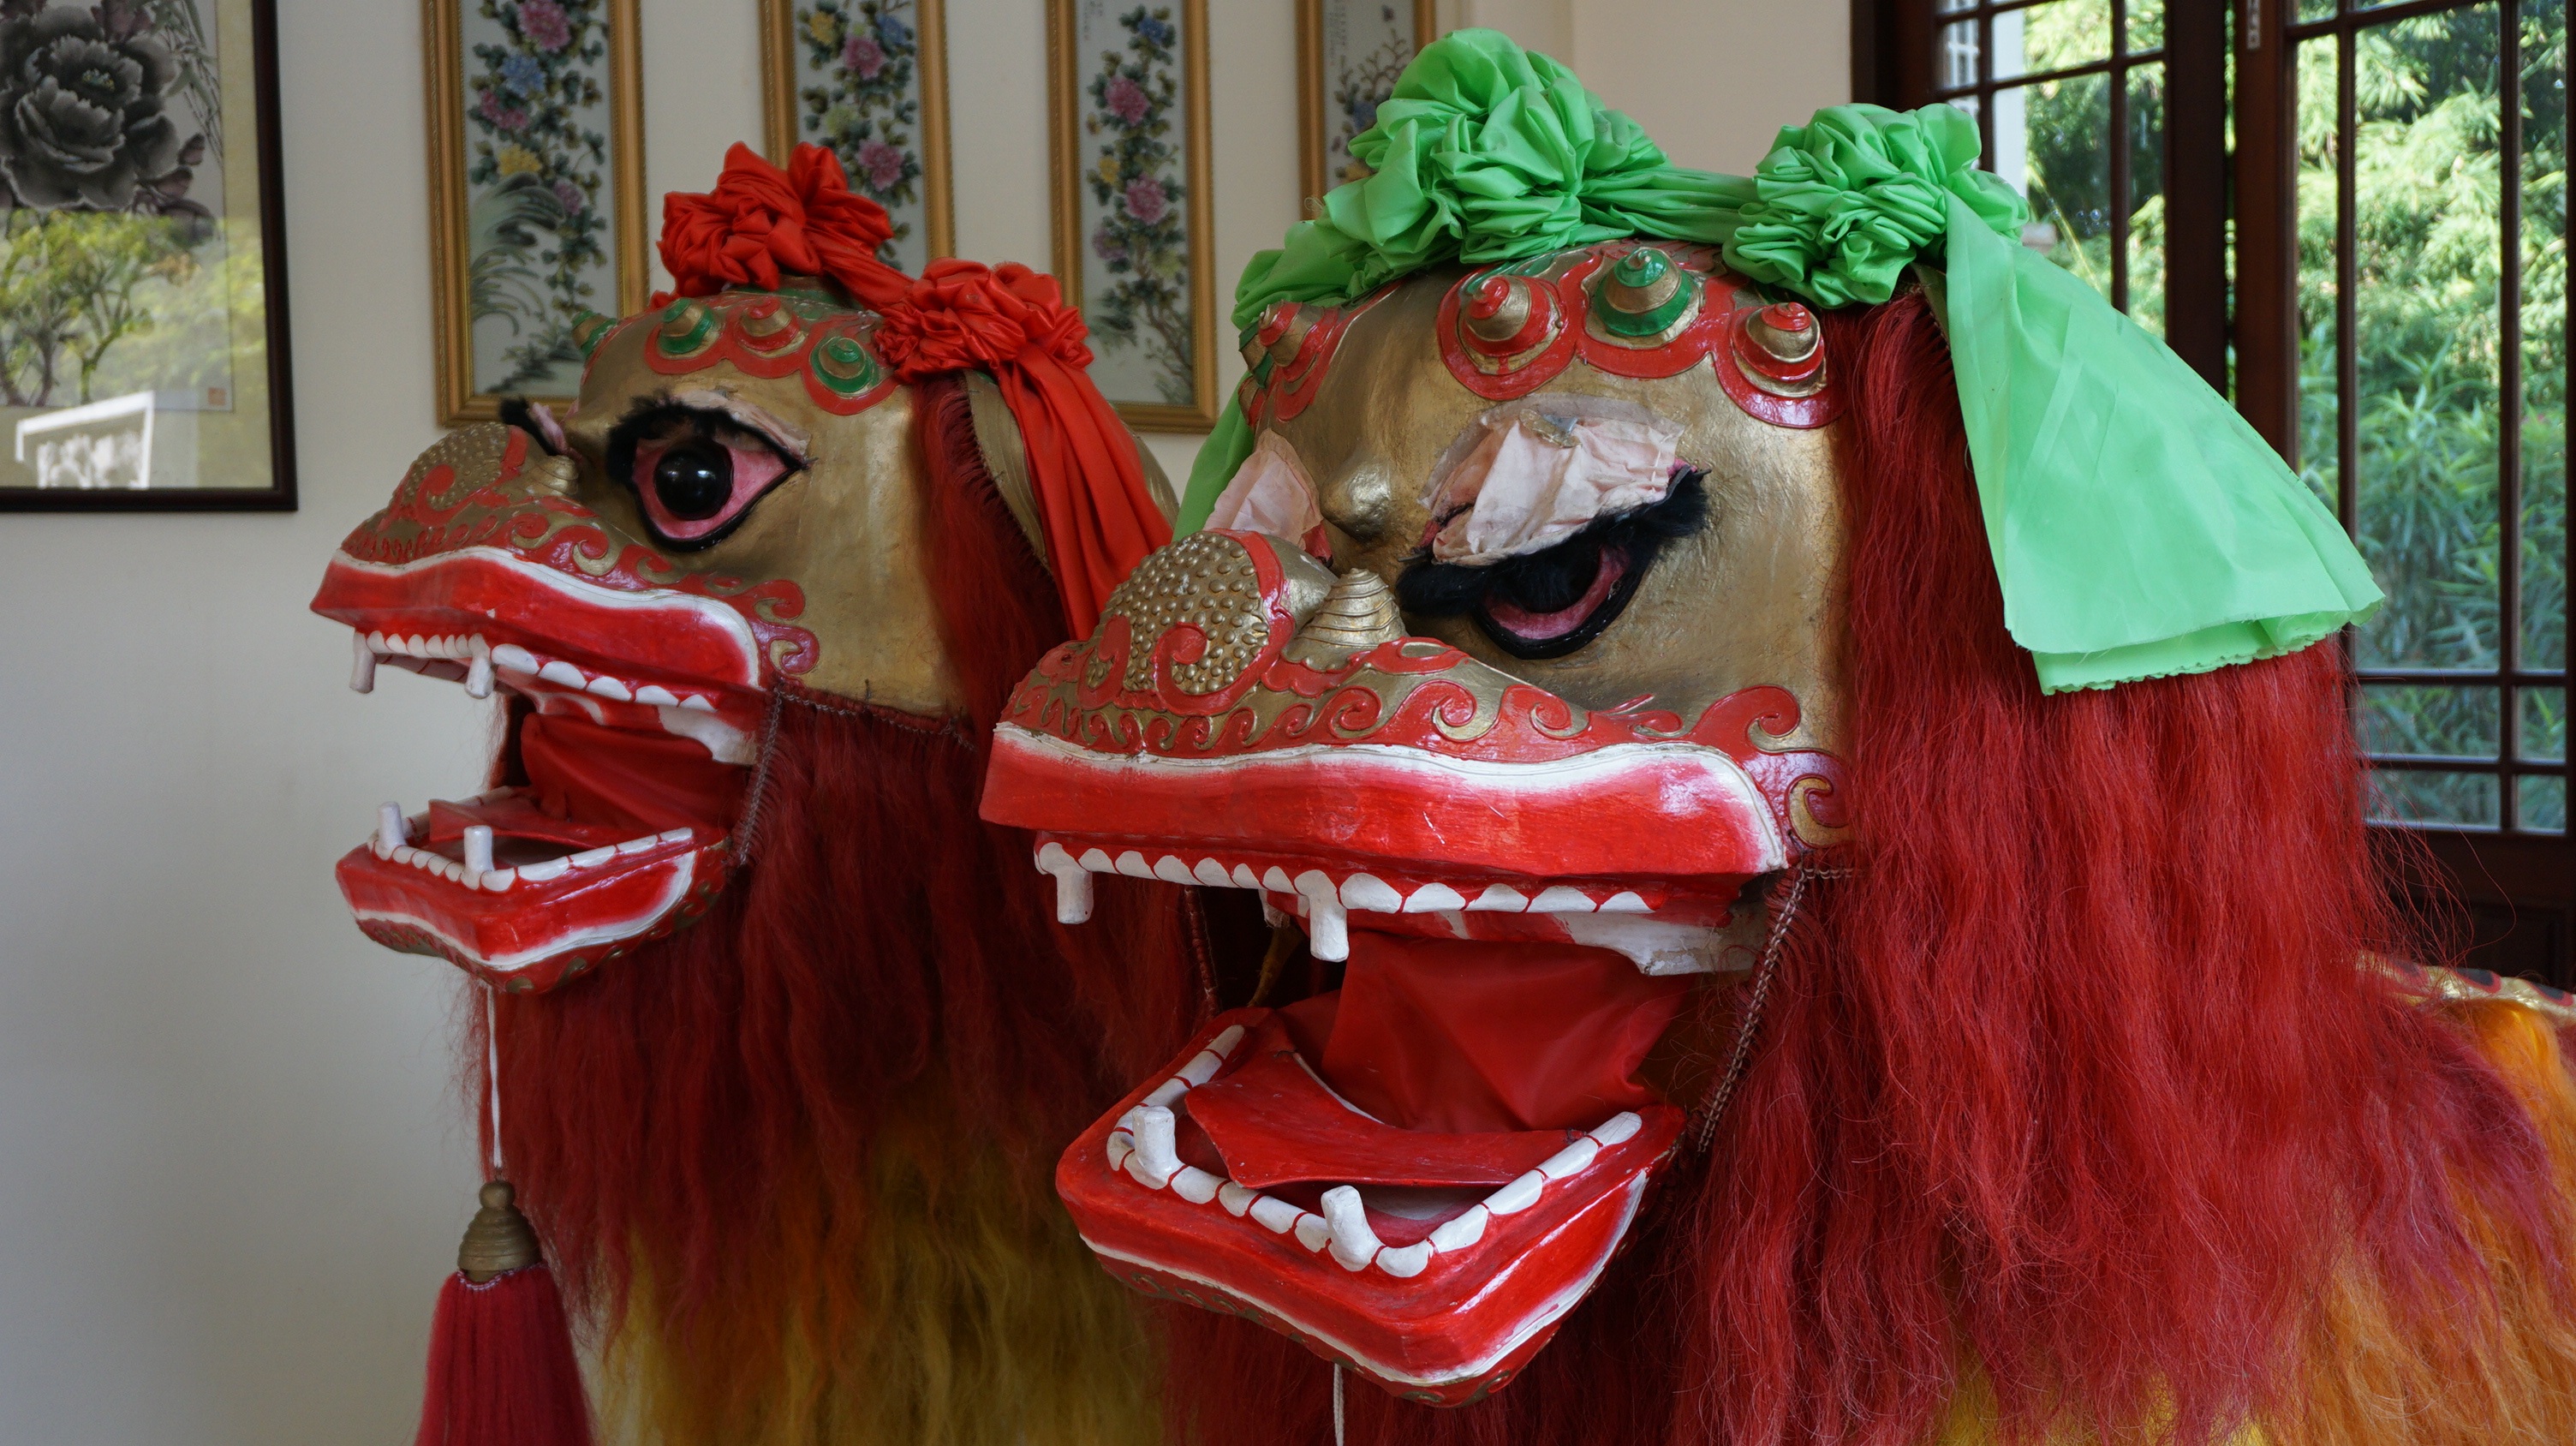
red, event, costume, china, acting, sing chinese grow, singtoroj